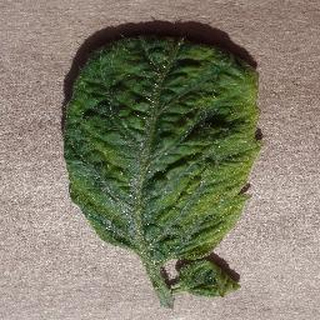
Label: tomato_yellow_leaf_curl_virus